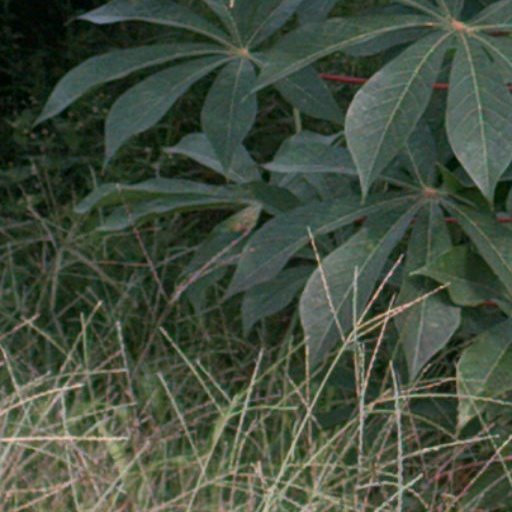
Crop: cassava